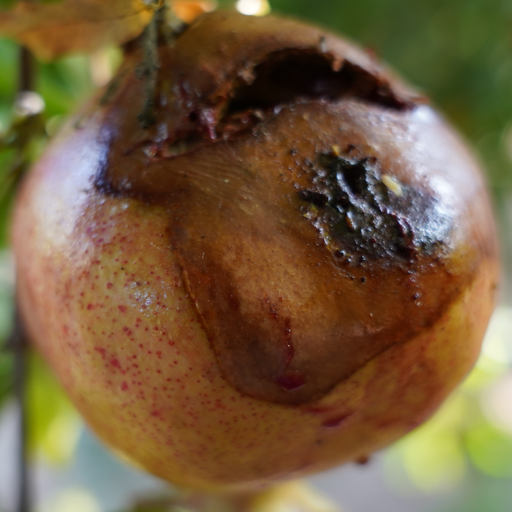
Label: Ectomyelois ceratoniae